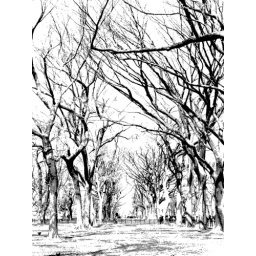
Central Park in black & white